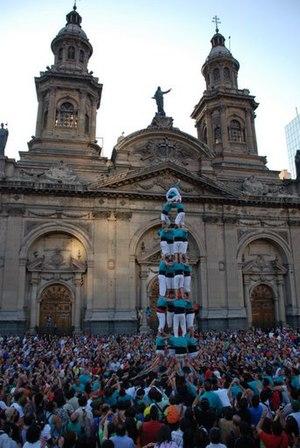
Les Castellers de Vilafranca sont une colla castellera catalane qui a pour principal objectif de construire des castells. C'est une organisation sans but lucratif, considérée comme une association d'intérêt public.